Tomb of Marquis Yi of Zeng

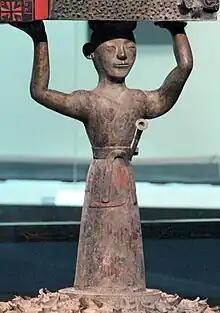
One of the anthropomorphic posts in the musical instrument, about 60cm tall

The People's Liberation Army accidentally discovered the tomb in 1977 while destroying a hill to build a factory at Leigudun. The tomb was constructed of large wooden timbers and covers an area of 220 square meters. The date ""jiayin" 3rd day" written on an astronomical diagram on a lacquered clothing chest from the tomb is believed to be the date of the Marquis's death or an important date in his life, and has been extrapolated to the evening of the 3rd day of the third lunar month of 433 BC.